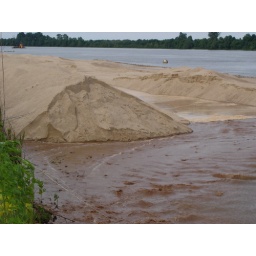
Note level of sand bar in relation to bank